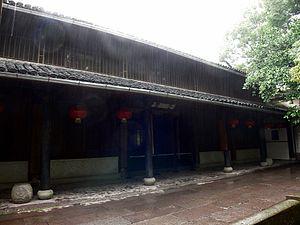
Pavillon Tianyi est une bibliothèque et jardin dans la ville de Ningbo, en province de Zhejiang, Chine. Aujourd'hui la bibliothèque la plus ancienne encore existant dans le pays, le Pavillon Tianyi a été fondé en 1561 par Fan Qin, un officiel de la Dynastie Ming.